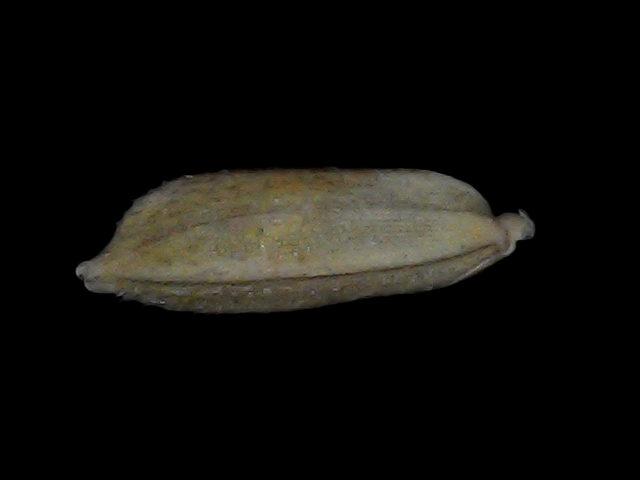
Rice variety: Bd93